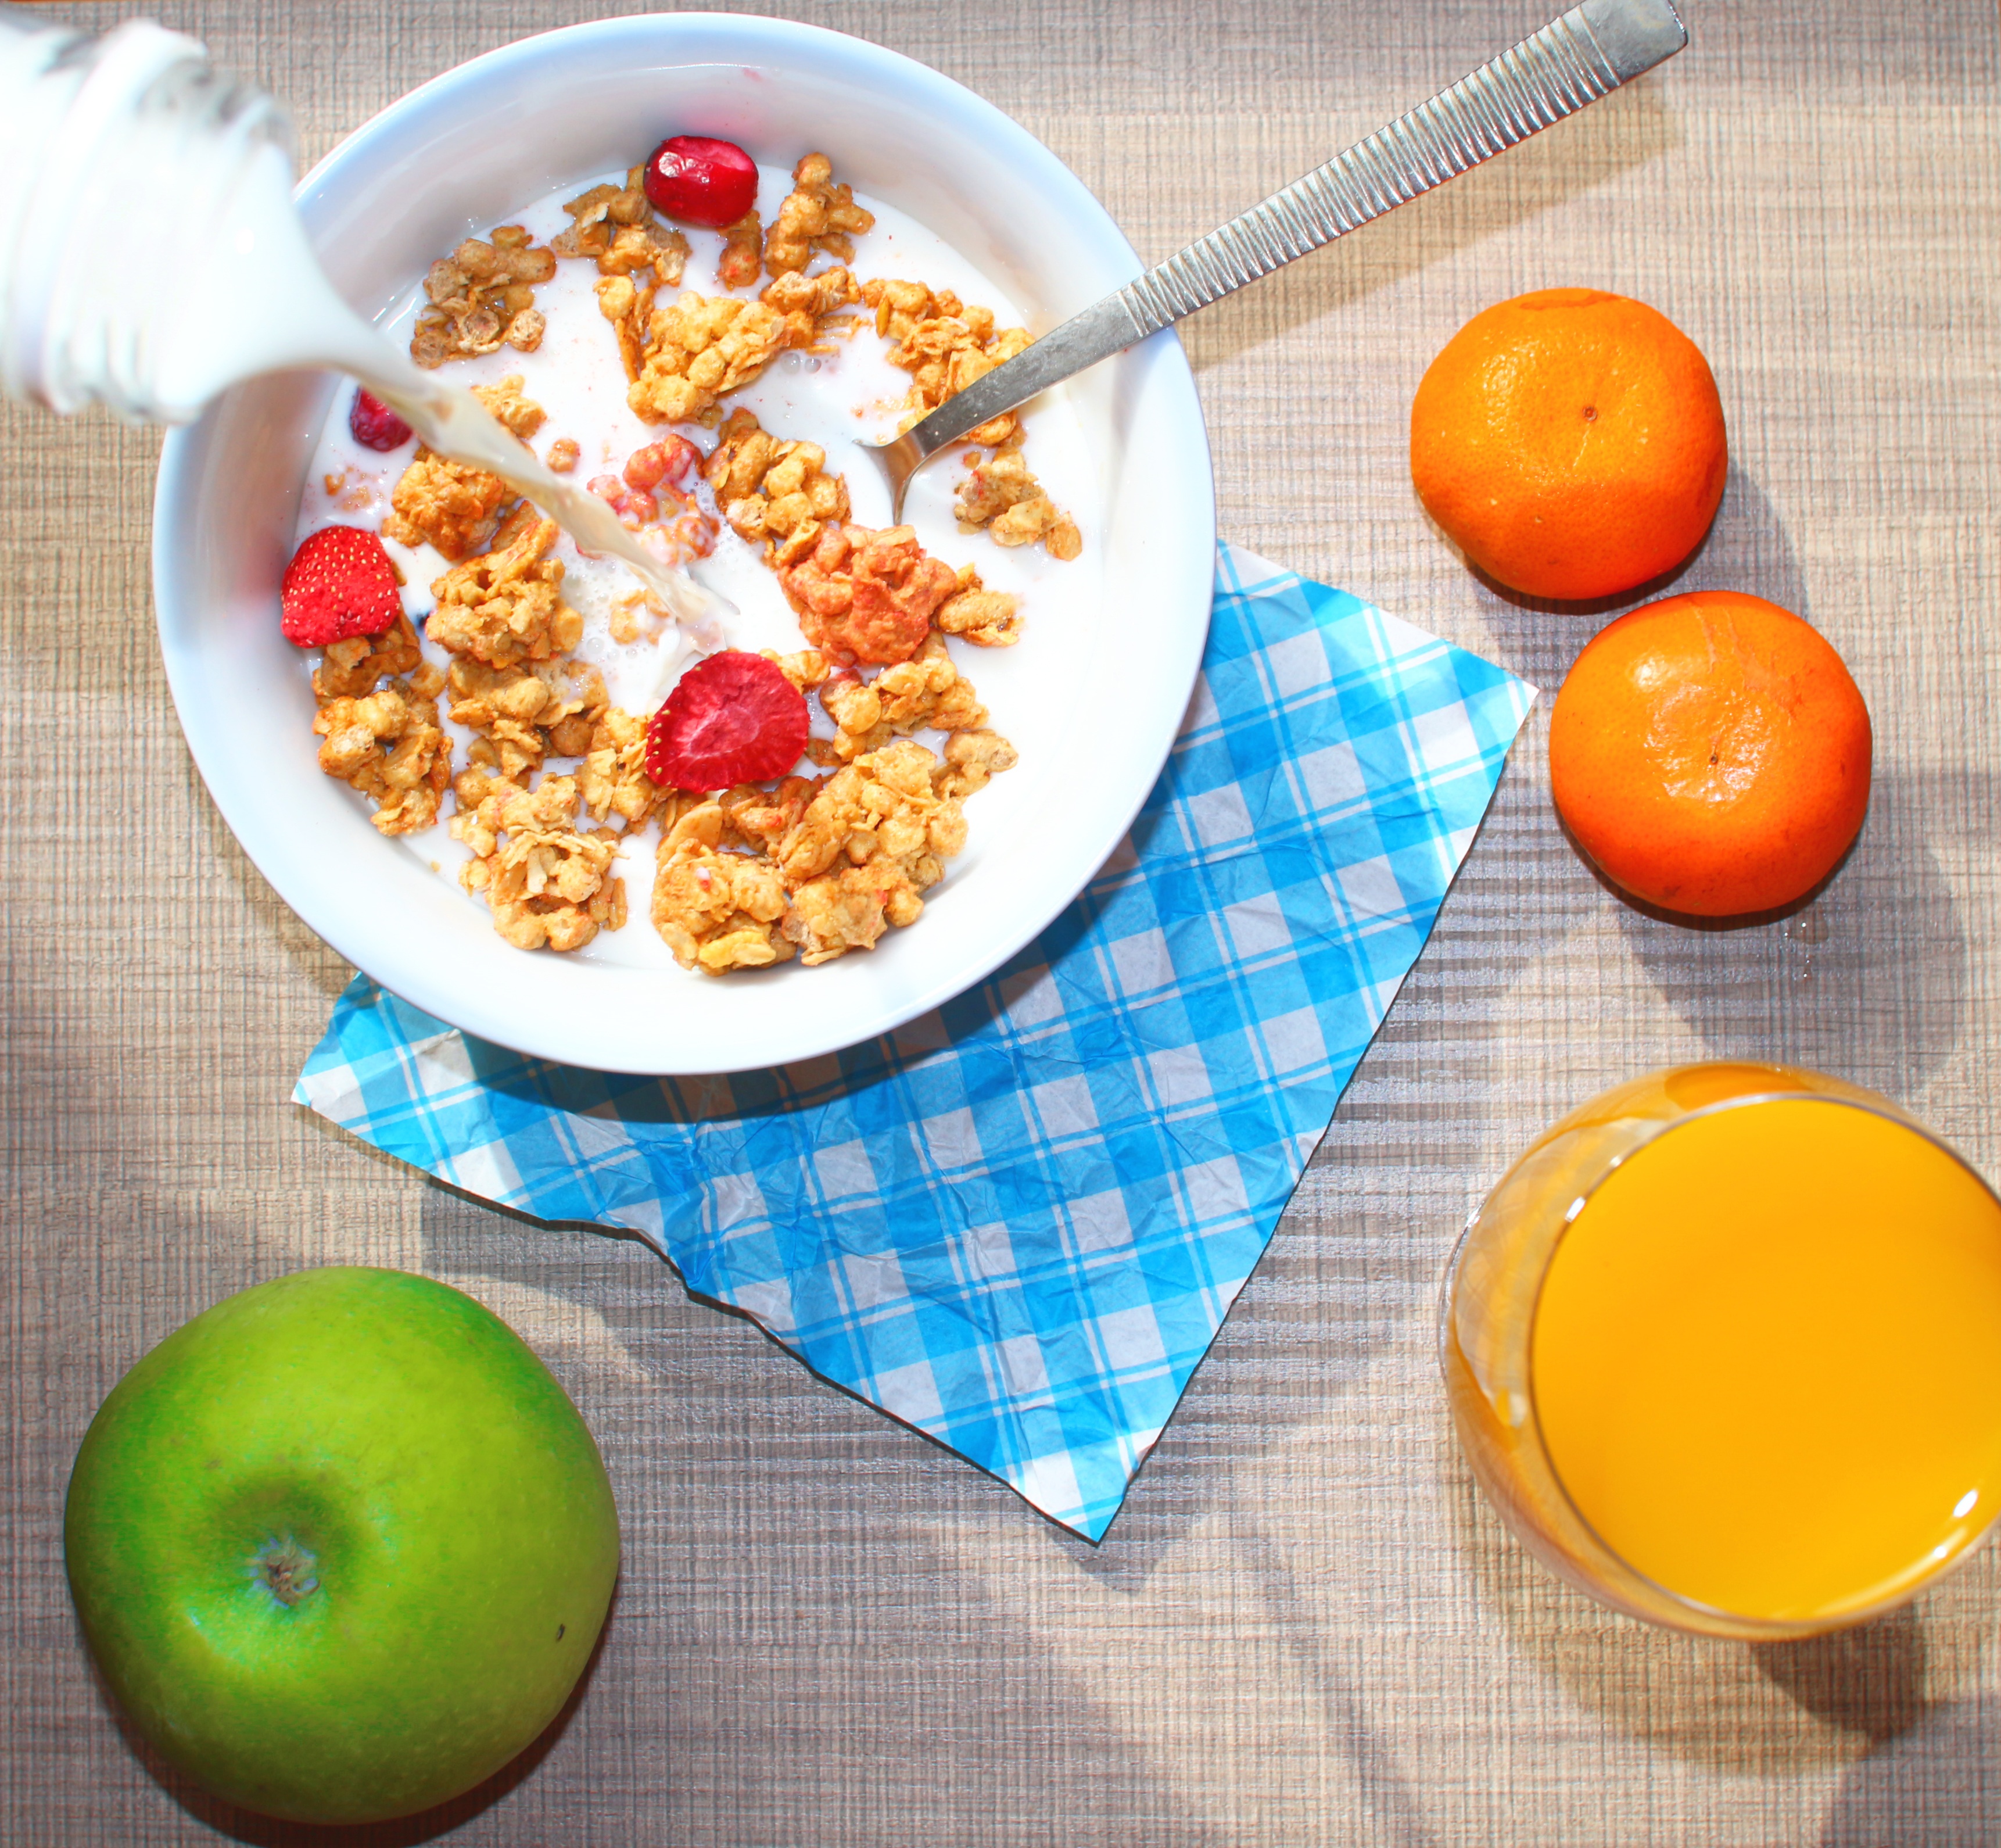
plant, fruit, orange, dish, meal, food, produce, plate, breakfast, milk, cuisine, delicious, life, use, nutrition, vegetarian food, diet, taste, breakfast cereal, flowering plant, useful, the correct, porridge, land plant, snack food